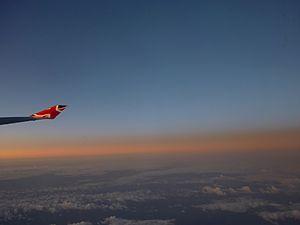
L'arche anticrépusculaire est une bande de ciel généralement rosée qui est située à l'horizon et qui est particulièrement visible à l'aube et au crépuscule. La couleur rosée qui est donnée à cette parcelle de ciel est due à une rétrodiffusion des ondes par l'atmosphère terrestre lors du lever et du coucher du Soleil. Un effet similaire peut être observé lors d'une éclipse solaire.